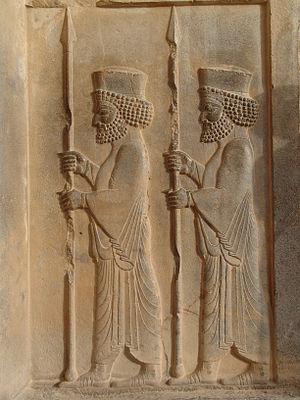
Persépolis Galego: Persépole עברית: פרספוליס हिन्दी: पर्सेपोलिस 中文: 波斯波利斯 Italiano: Persepoli 한국어: 페르세폴리스